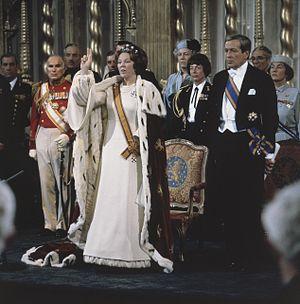
Le monarque des Pays-Bas est le chef de l’État néerlandais, lequel est une monarchie constitutionnelle ayant un régime parlementaire. En tant que tel, le rôle et la position du monarque sont définis et limités dans la Constitution du Royaume des Pays-Bas. Par conséquent, une grande partie de la Constitution néerlandaise est destinée à éclaircir la position du monarque ; environ un tiers de la Constitution décrit la succession, les mécanismes d'arrivée au pouvoir et l'abdication du trône, les rôles et les responsabilités du monarque et les formalités de communication entre les États généraux du royaume des Pays-Bas et le monarque dans la création des lois.